Heaton Park

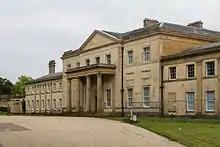
Heaton Hall

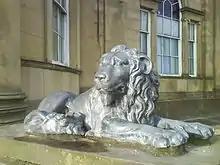
Statue of a lion at the south entrance

The hall has been a Grade I Listed Building since 1952 and has been called "the finest house of its period in Lancashire". It is built of sandstone and stuccoed brick, in a traditional Palladian design with the entrance on the north side and the facade on the south. The landscaping was designed to make the most of the uninterrupted views of the rolling hills across to the Pennines. A feature of this was the ha-ha, used to keep the grazing animals, so important to the landscaping, away from the formal lawns, with a barrier that was all-but invisible from the house.